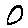
Label: 0